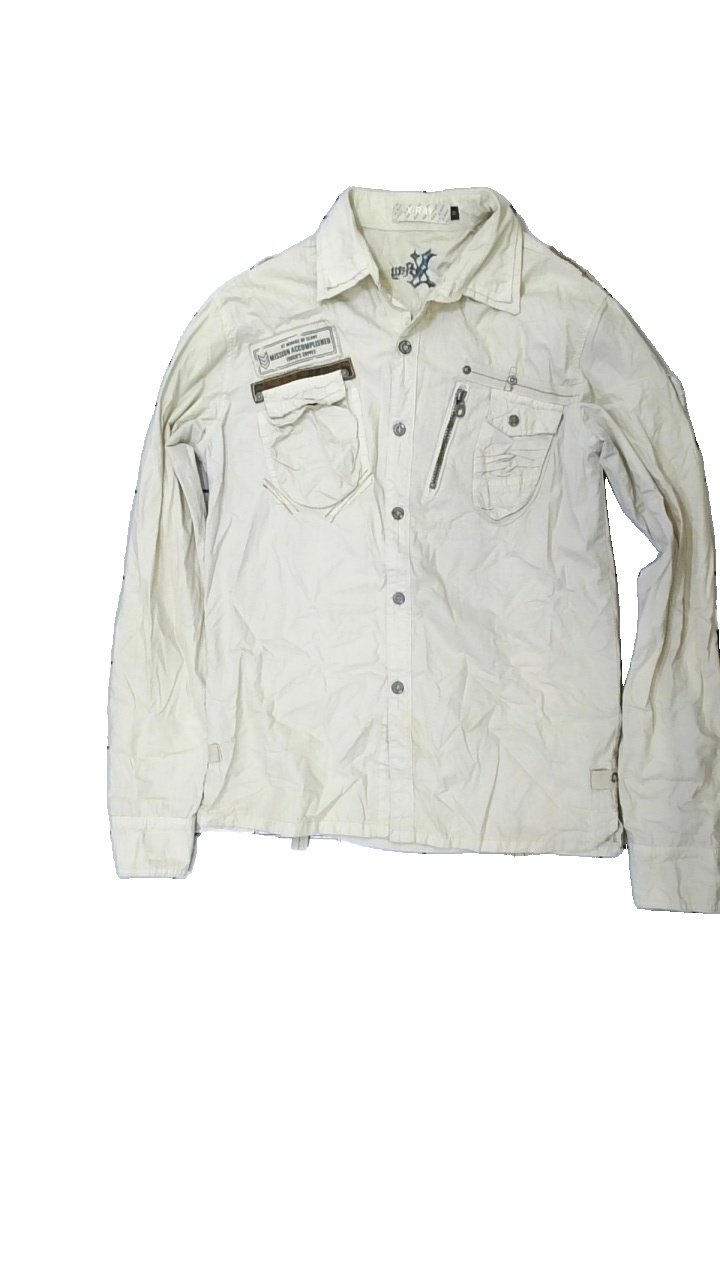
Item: Shirt (Men)
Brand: X-ray
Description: beige skjorta med text på, fläckar fram + arm
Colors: Beige, Black
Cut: Regular
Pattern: Other
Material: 100% cotton
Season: All
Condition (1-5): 3
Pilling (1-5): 5
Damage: fläckar
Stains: Major
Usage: Export
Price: <50